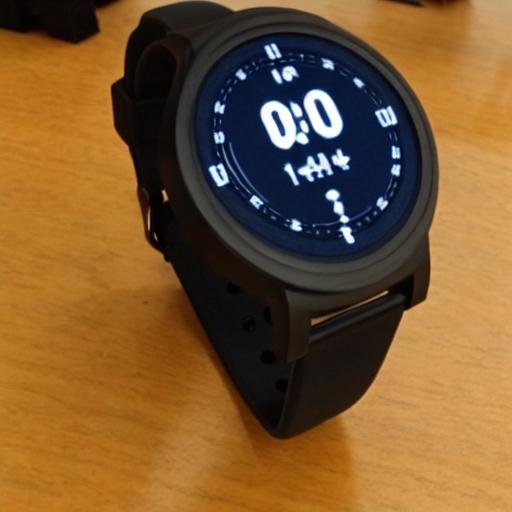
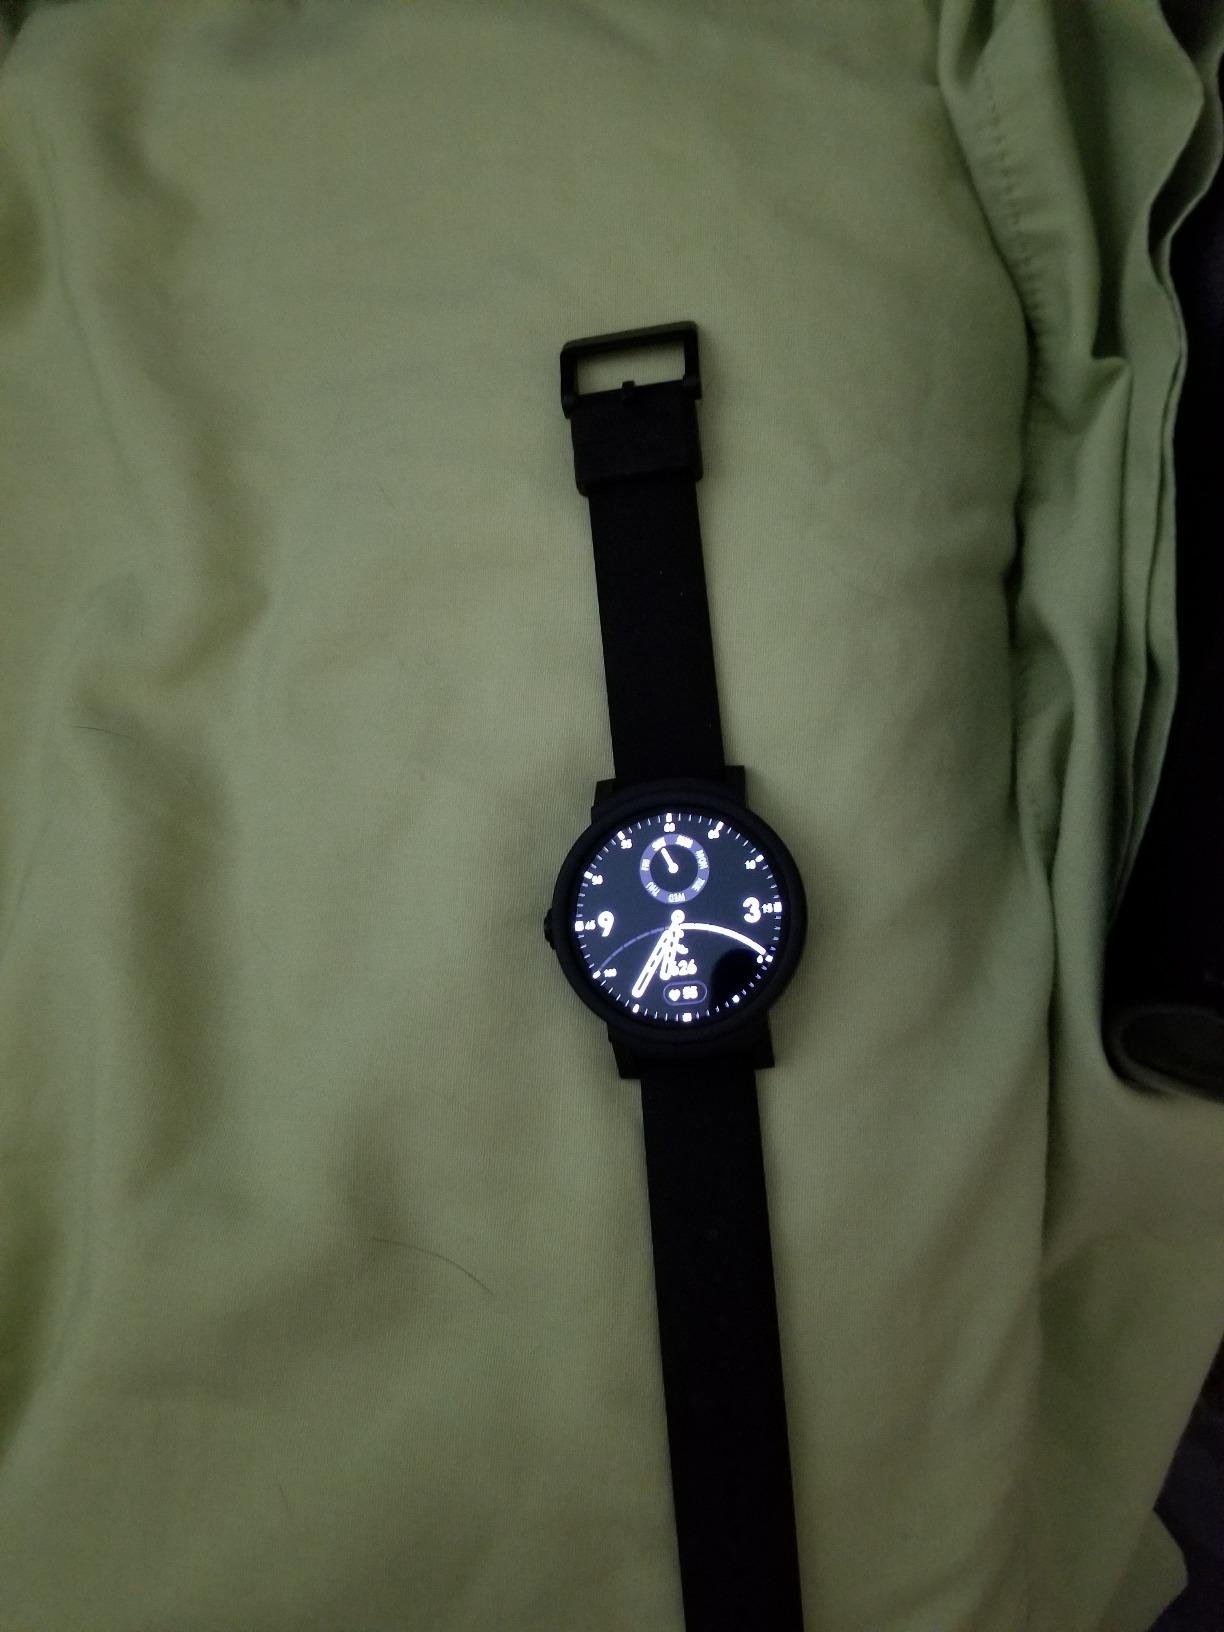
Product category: smartwatch
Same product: no